Si Prat

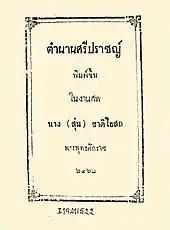
Title page of "Tamnan Si Prat" (1919), the first detailed account of Si Prat's life

Si Prat is a legendary Thai poet believed to have served King Narai during the 17th century. According to traditional tellings, he was subsequently banished to South Thailand as a result of his personal indiscretions and executed after having an affair with the wife of a provincial governor.